Hiatt speedcuffs

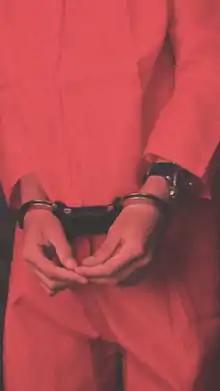
Handcuffed hands in speedcuffs

Speedcuffs are a model of handcuff characterised by their rigid grip between the two ratchet cuffs. Their rigid design and the inclusion of a grip makes them effective for gaining control over a struggling prisoner, even if only one cuff has been applied. They are standard issue for most police forces within the United Kingdom.